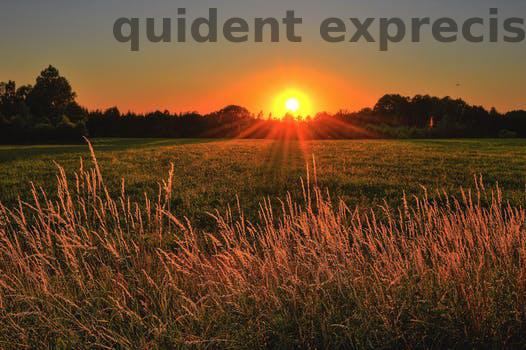
Label: Watermark